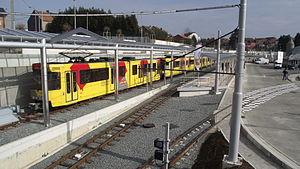
Le métro léger de Charleroi est un réseau de transport en commun de l’agglomération de Charleroi en Belgique, de type métro léger.
La ligne 4 du Métro léger de Charleroi est une ligne de métro léger qui relie Gilly au centre-ville de Charleroi. Elle a été mise en service le 28 août 1992 entre Charleroi Sud et Gilly sous l'indice 54 puis jusqu'à Soleilmont à partir du 27 février 2012 sous l'indice M4, à la suite de la réorganisation des lignes du métro léger. Une ligne sous l'indice 55 a également existé entre Gilly et la station Parc entre le 30 août 1996 et le 26 février 2012.